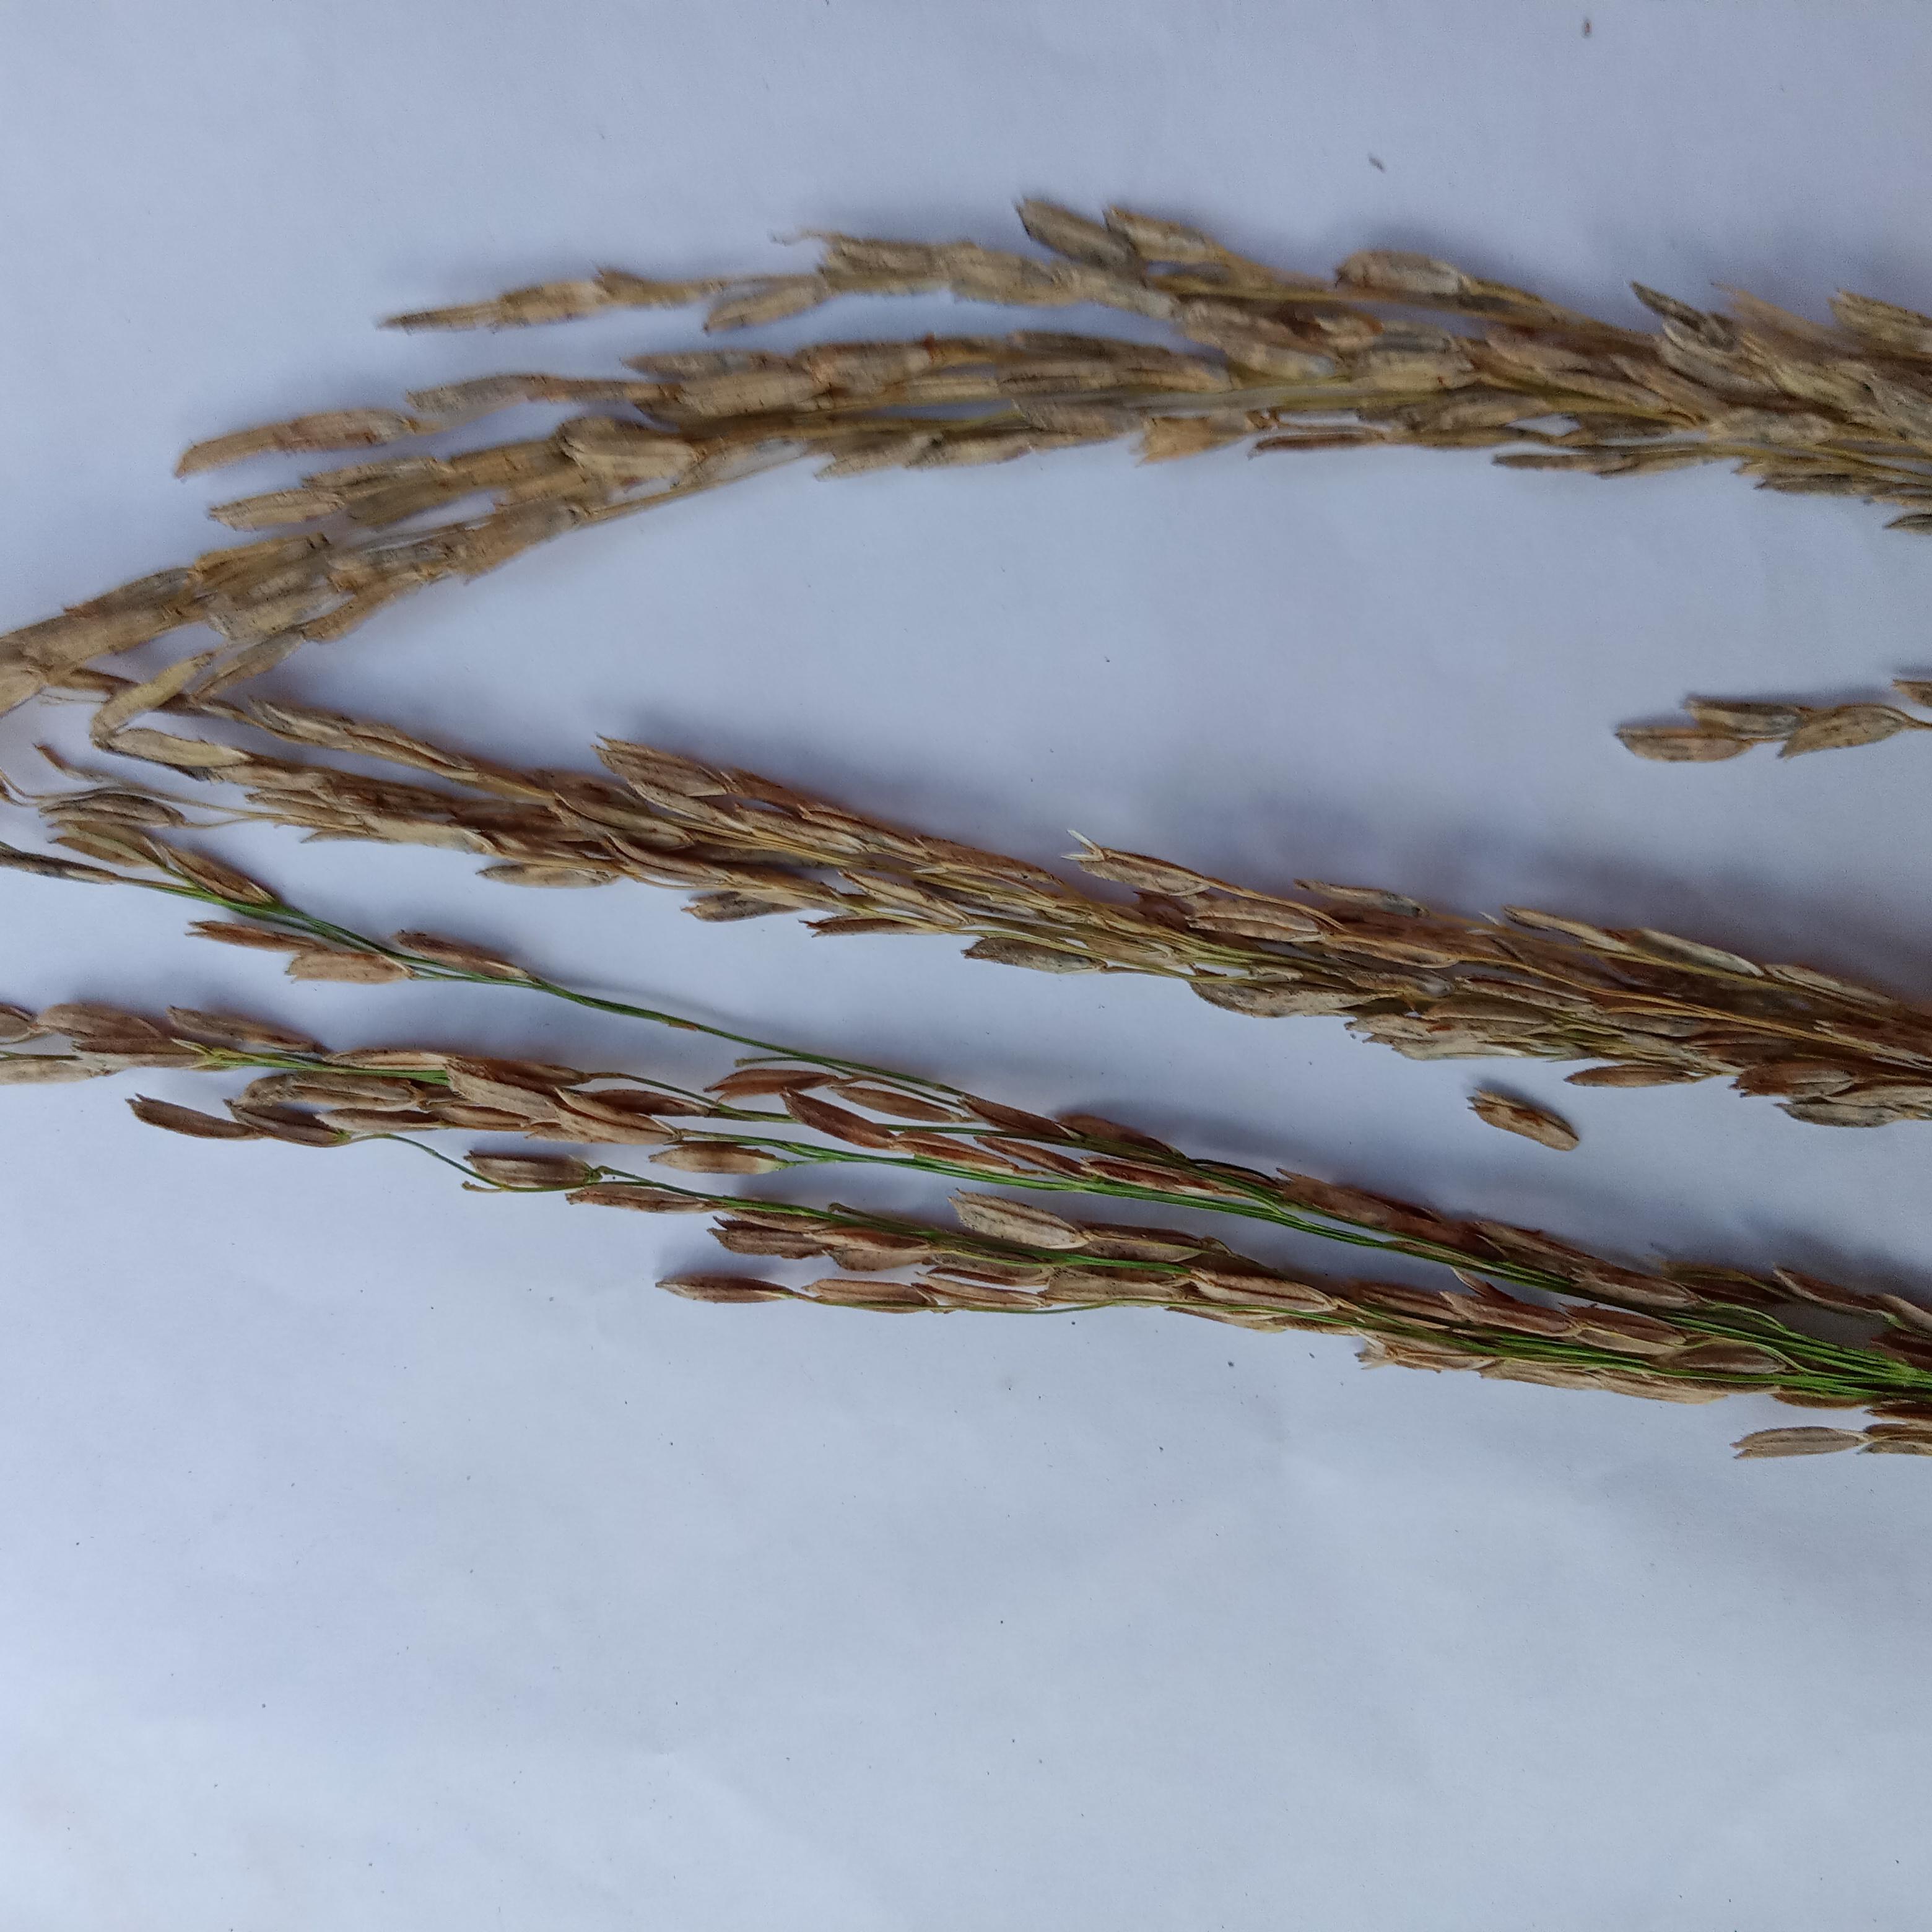
Label: Rice___Neck_Blast